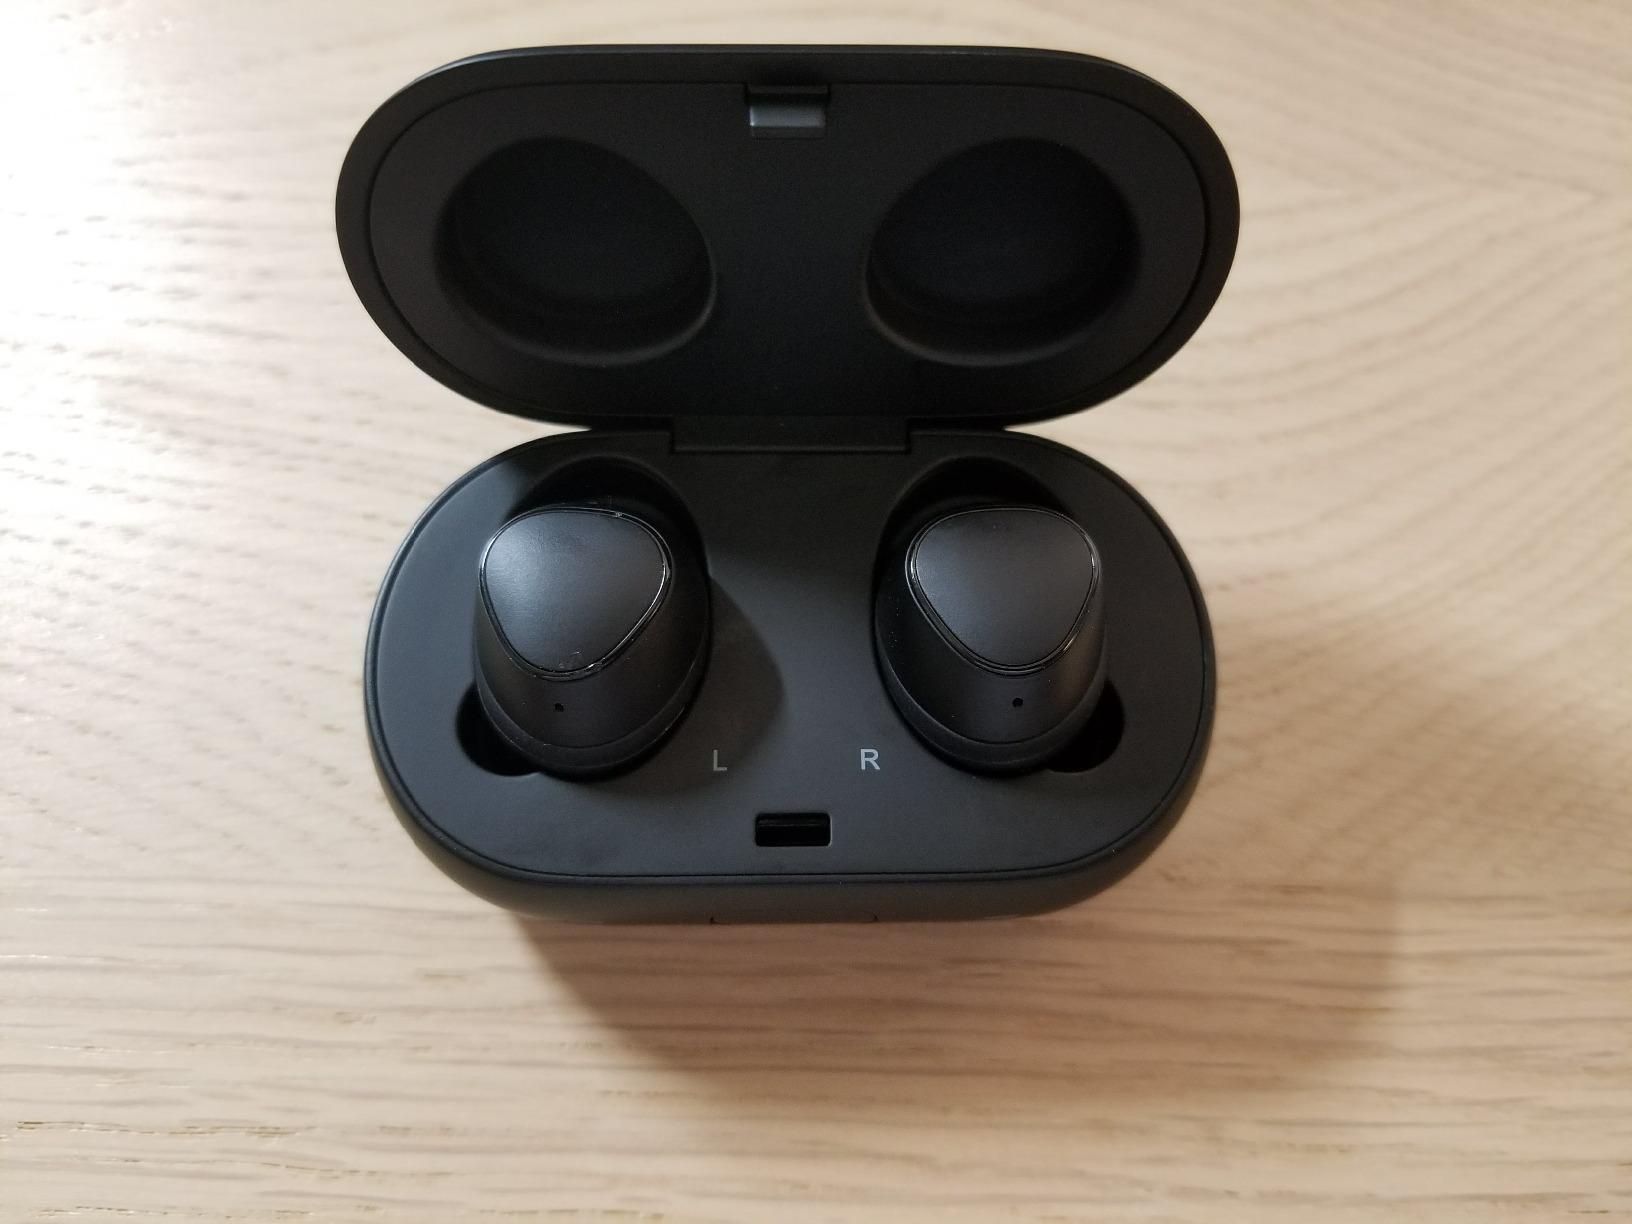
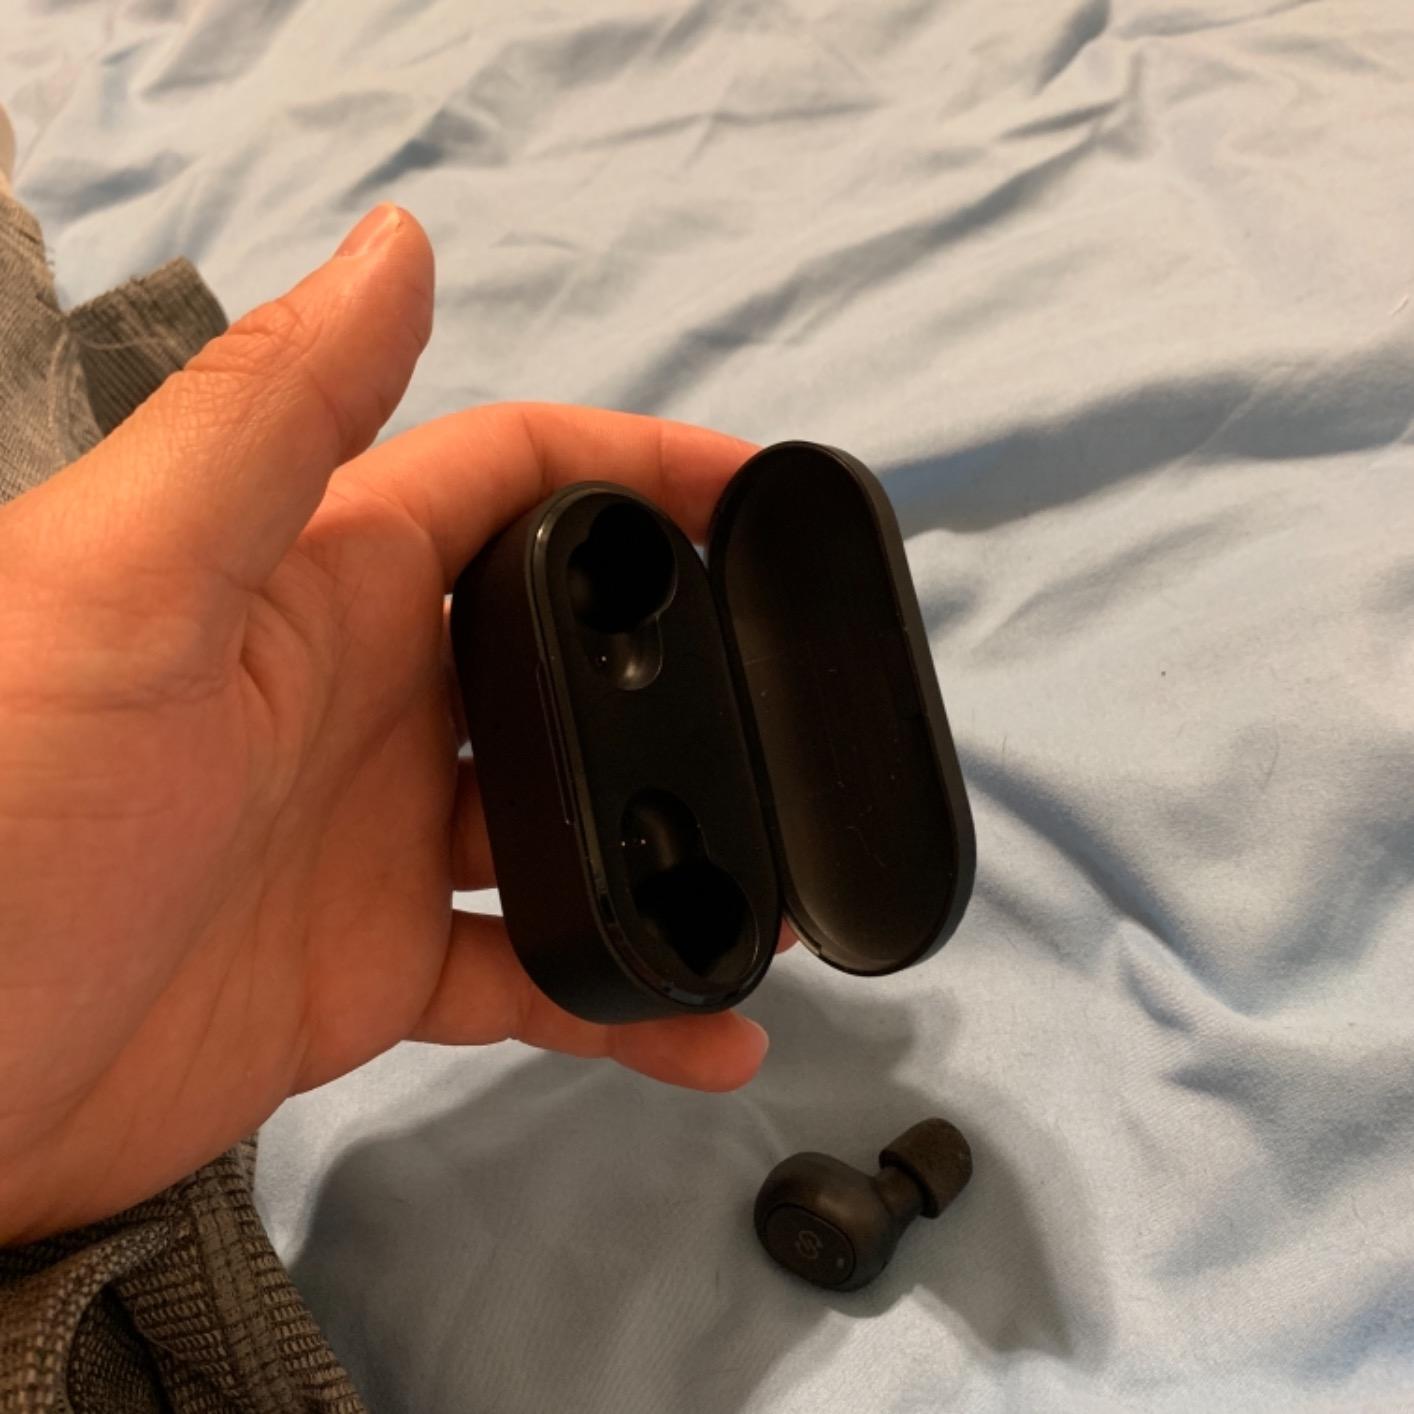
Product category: earbuds
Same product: no